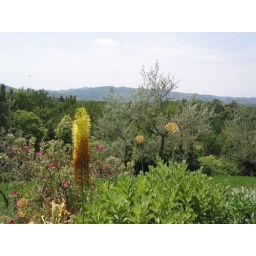
View towards the Chianti hills through the front flower bed. An olive tree is located in the middle-ground.